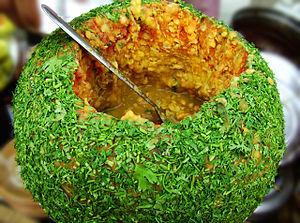
Le ragda patties, ou ragda pattice, est un mets populaire de la cuisine indienne, ou une collation, qui fait partie de la célèbre cuisine de rue de Mumbai. Cette collation est habituellement servie dans les établissements de restauration rapide qui proposent toute la journée des spécialités de restauration rapide indienne ainsi que d'autres plats.